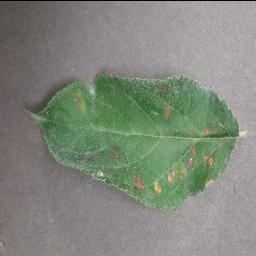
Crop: apple
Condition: cedar_rust